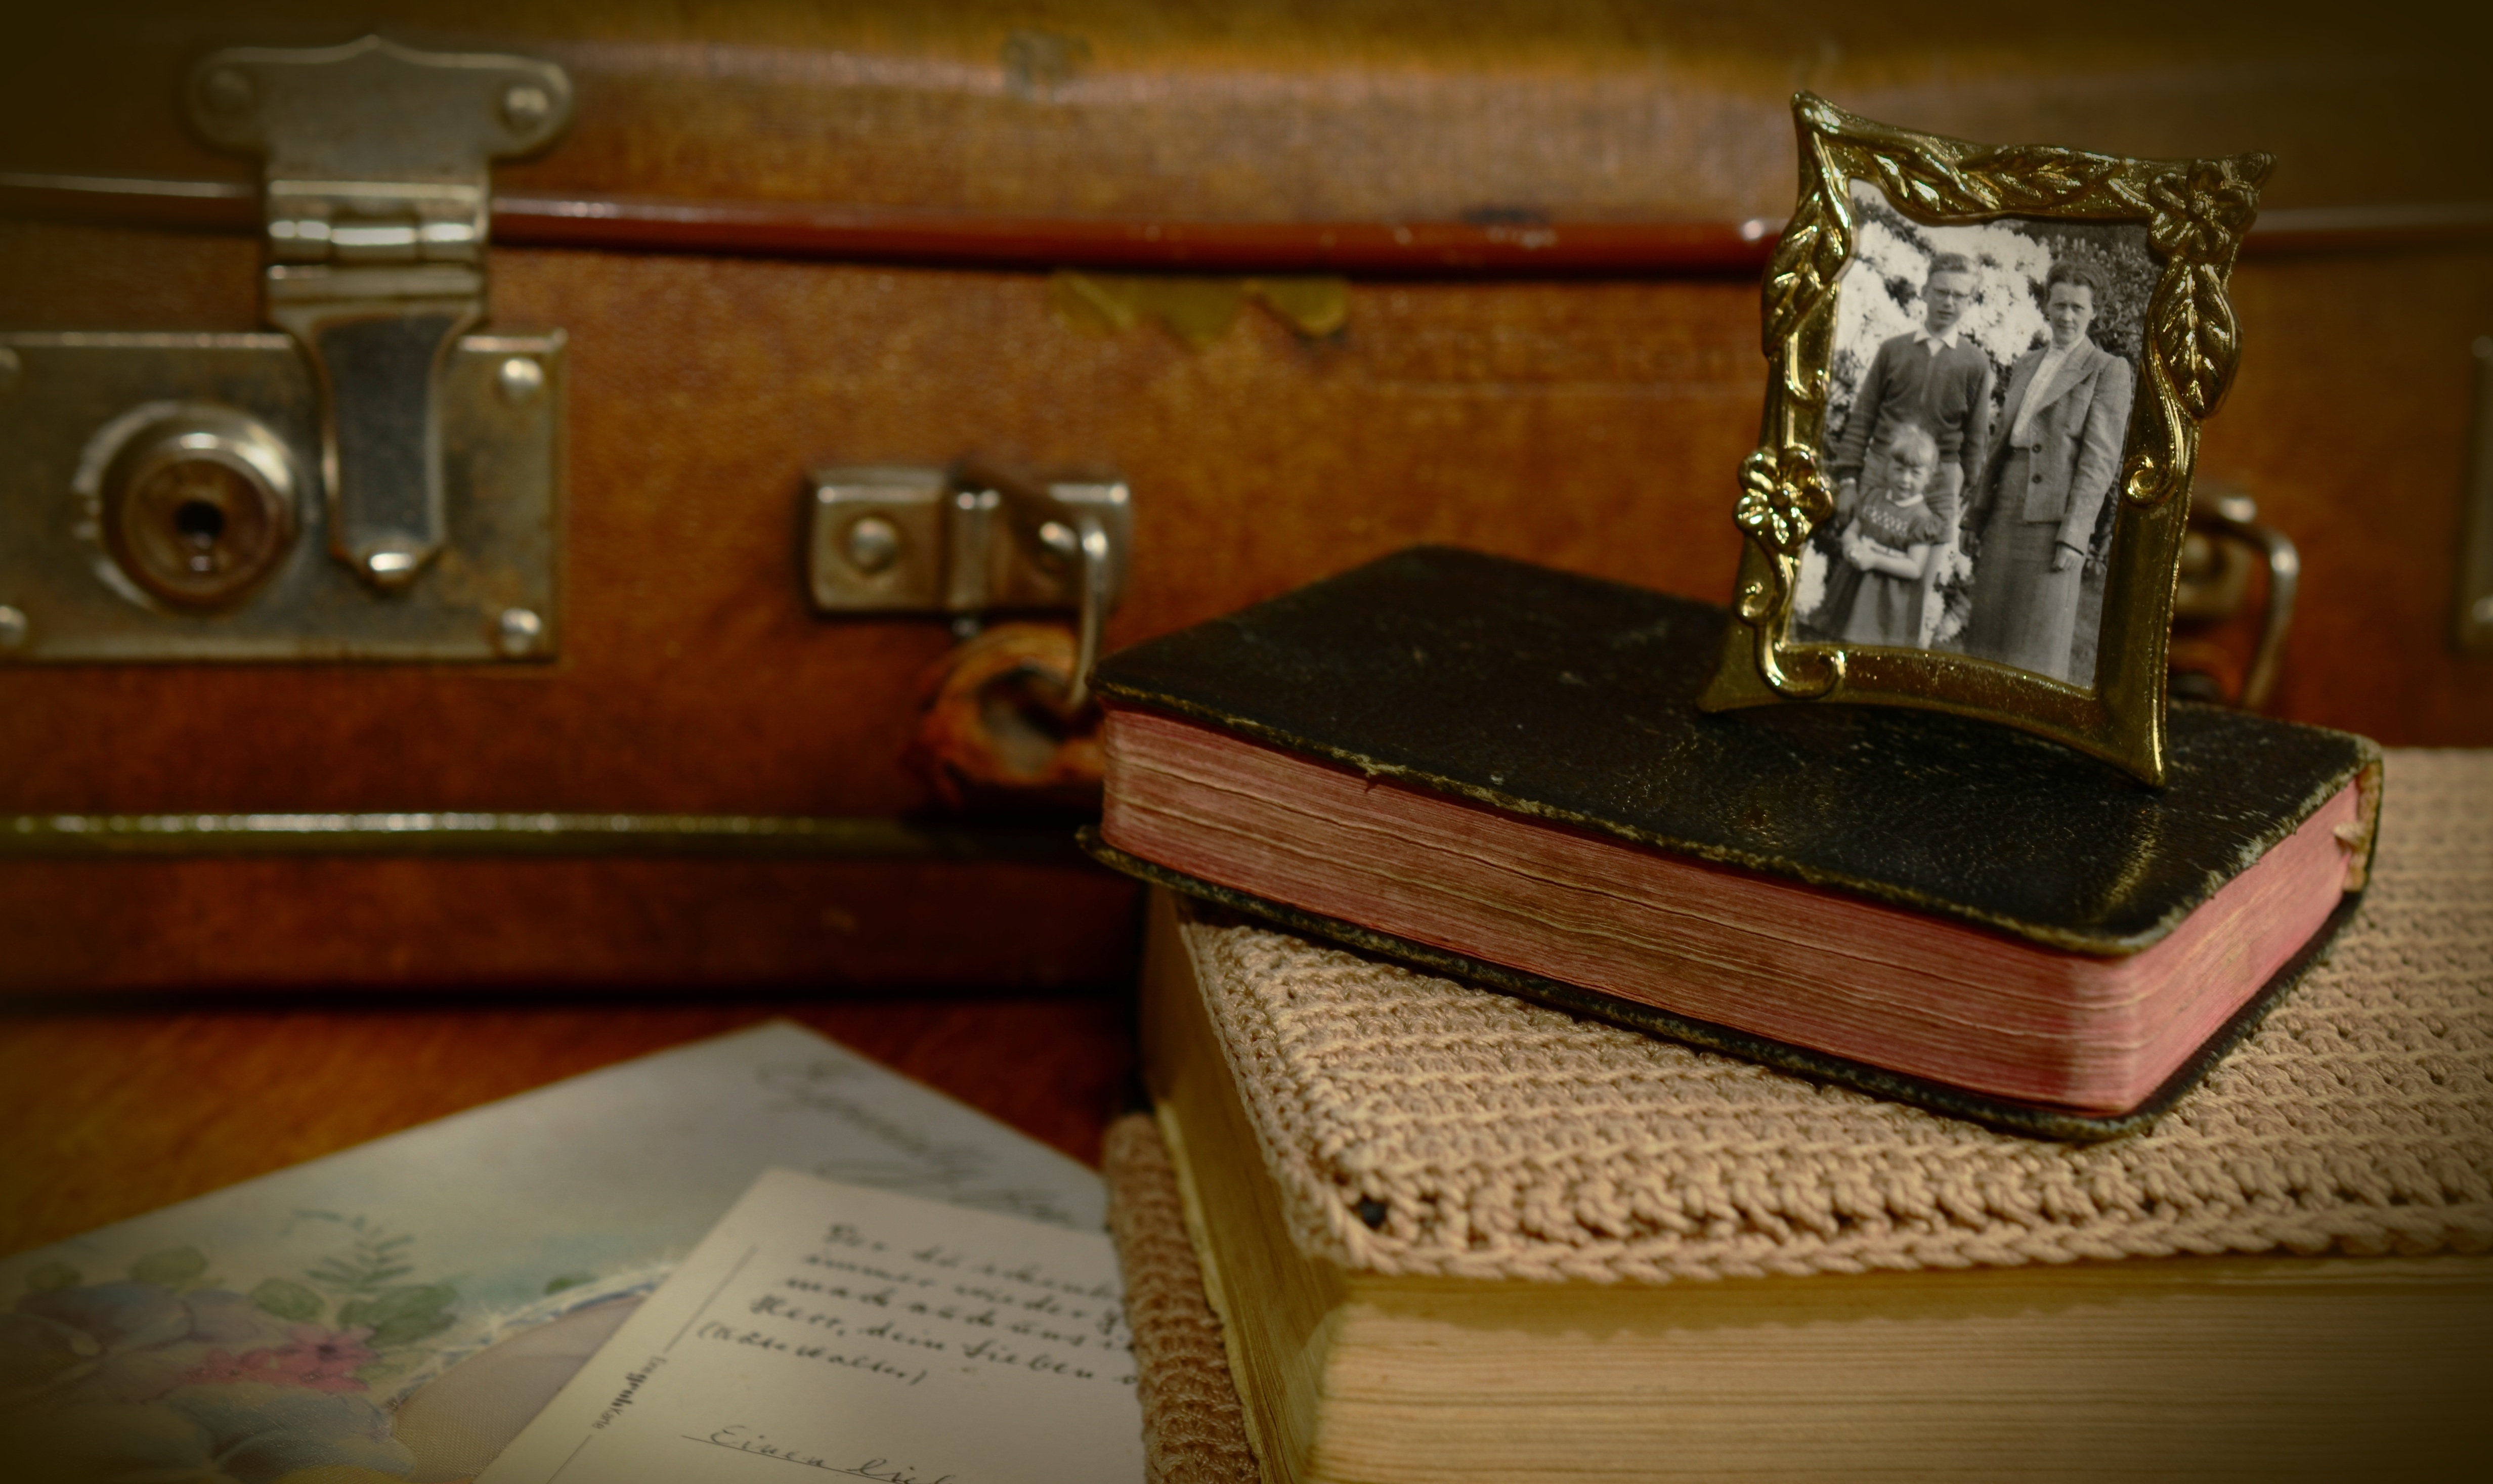
wood, antique, old, frame, memory, nostalgia, luggage, art, picture frame, past, generations, old books, formerly, at that time, old picture